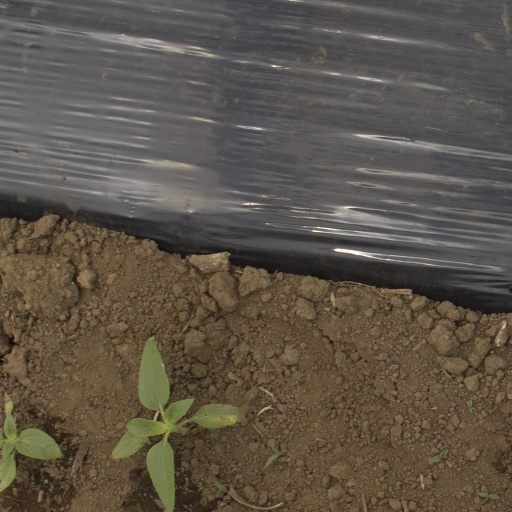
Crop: Jerusalem artichoke